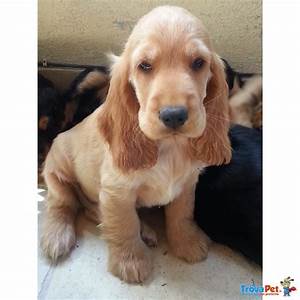
Label: cane